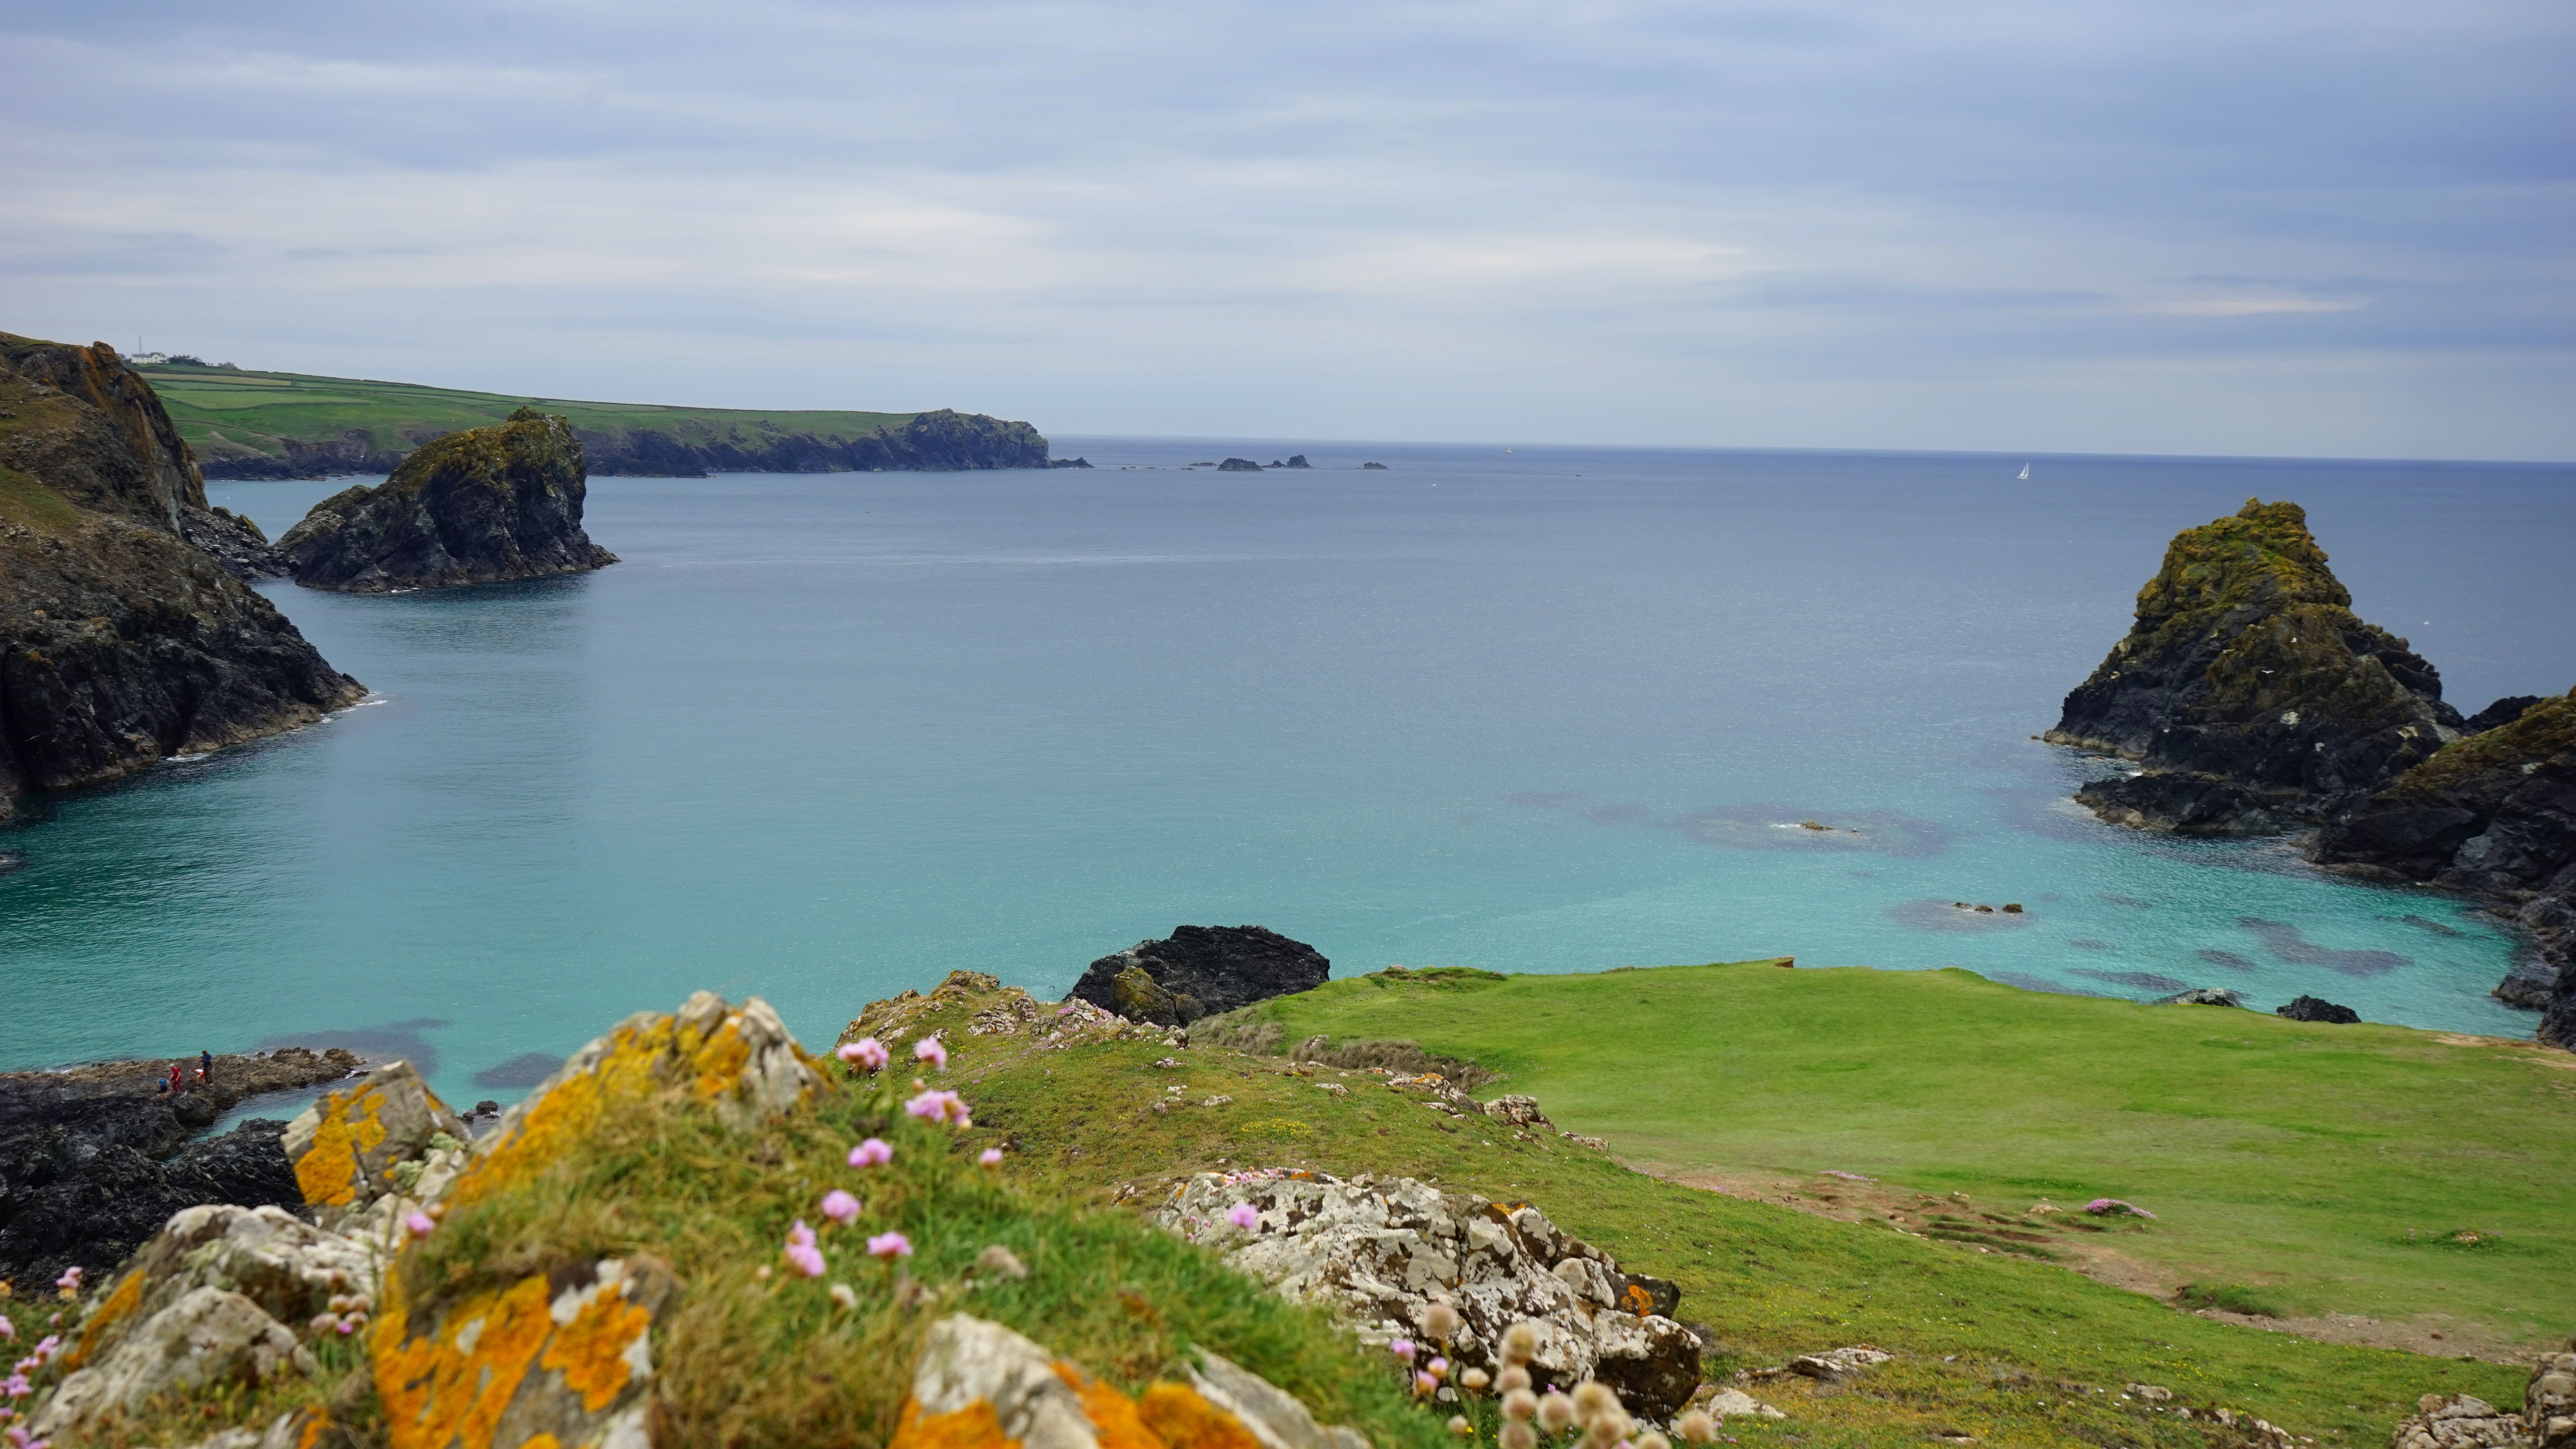
beach, landscape, sea, coast, water, nature, outdoor, sand, rock, ocean, sky, sunshine, sunset, sunlight, shore, wave, summer, vacation, travel, coastline, cliff, seaside, idyllic, surf, cove, relax, paradise, tranquil, scenic, peaceful, seascape, scenery, holiday, bay, island, blue, tourism, terrain, body of water, ocean wave, rocks, uk, england, sunny, relaxation, scene, loch, cornwall, cape, destination, islet, landform, beach sand, geographical feature